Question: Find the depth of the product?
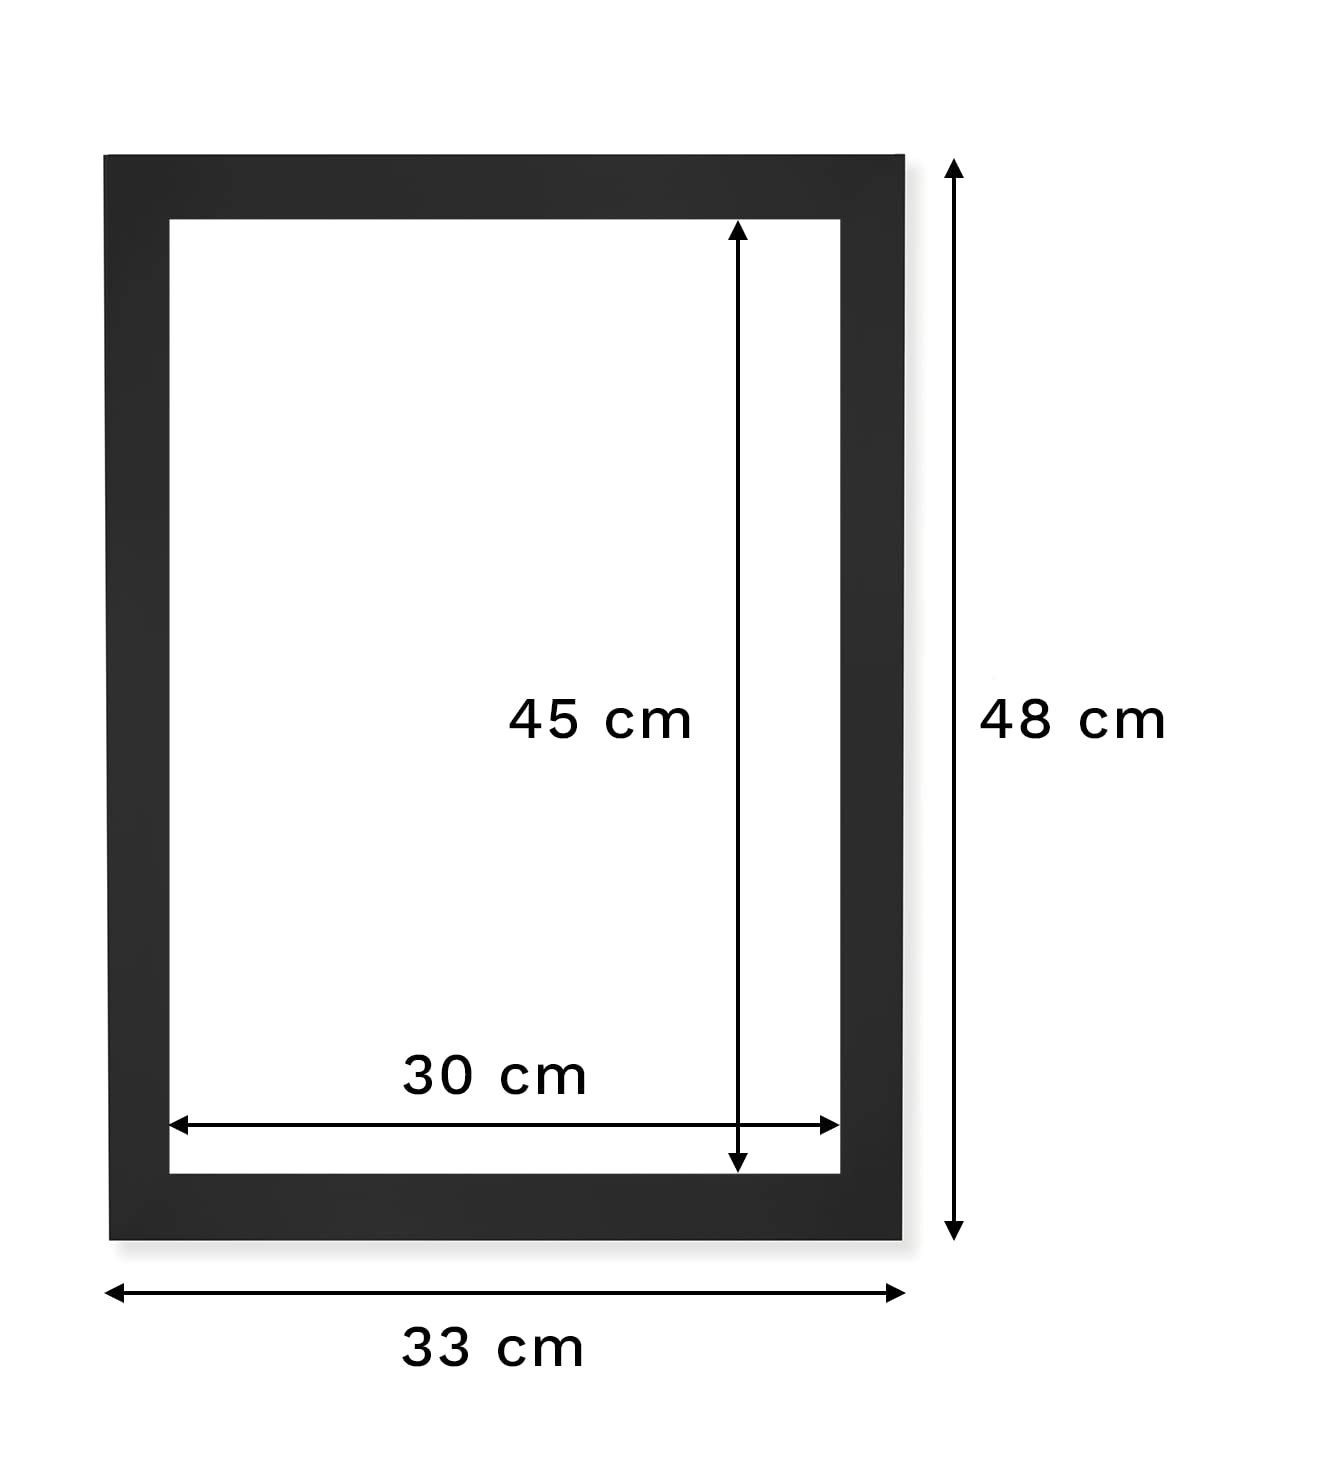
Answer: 48.0 centimetre